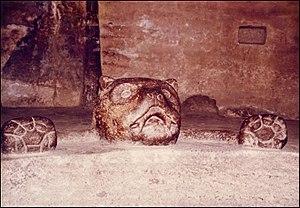
Vue frontale du jaguar sculpté au centre de la banquette, édifice 1, Malinalco, Mexique.
Malinalco est une ville située entre Cuernavaca et Toluca, à 115 km au sud-ouest de Mexico, dans l'État de Mexico au Mexique. Elle comptait 6 523 habitants en 2005. Sur les hauteurs de la ville se situe un important site archéologique aztèque, connu localement sous le nom de Cerro de los Idolos.